Firefox logo

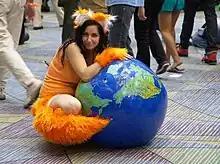
A woman cosplaying the Firefox mascot depicted in the browser's logo

Sean Hollister of "The Verge" likened the 2019 redesign to "a world on fire", saying it was something "many of us can easily identify with these days", and saying that he believes the logo will "grow on [him]".